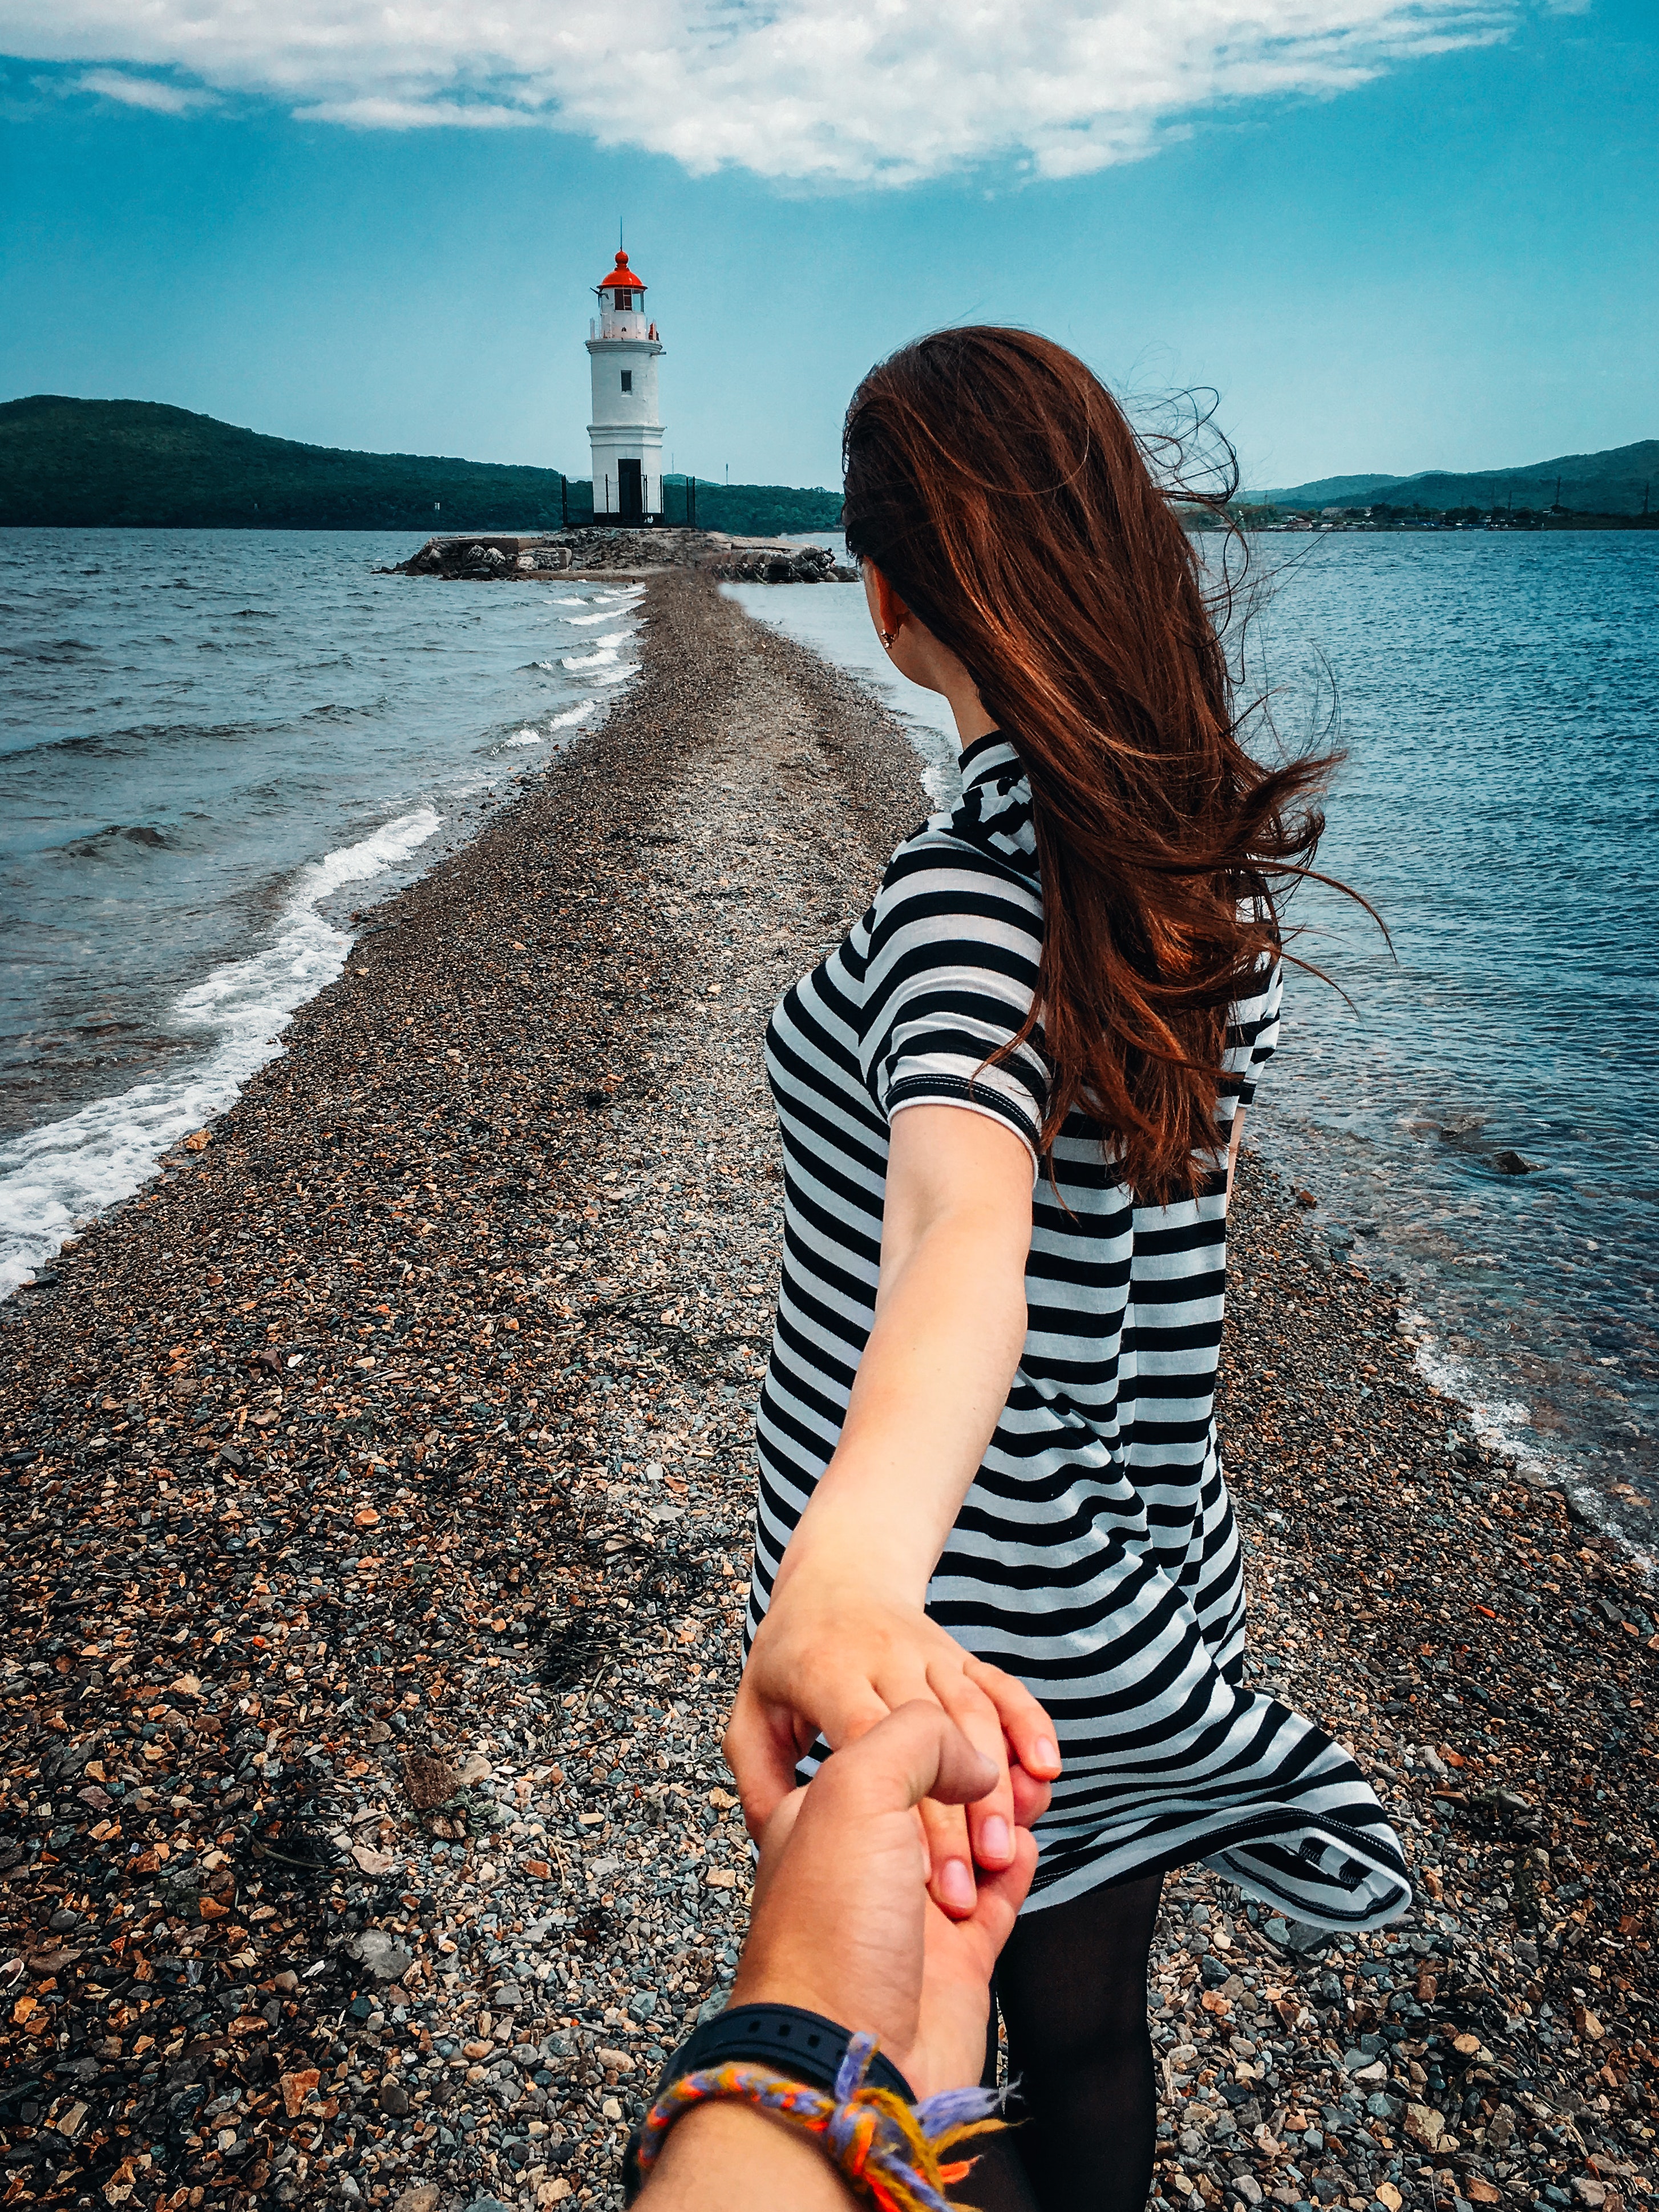
sea, water, vacation, girl, beach, sky, ocean, shore, leg, fun, summer, coast